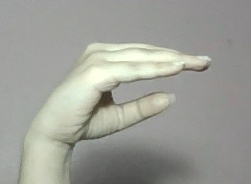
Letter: jeem